Peter Edwards (vexillologist)

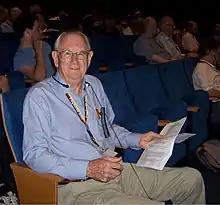
Edwards in 2007

Peter Brian Edwards CD, CStJ, FRHSC (March 19, 1931 – July 25, 2019) was a vexillologist and scholar of flags. He established the "Canadian Flag Institute" on October 31, 1978.